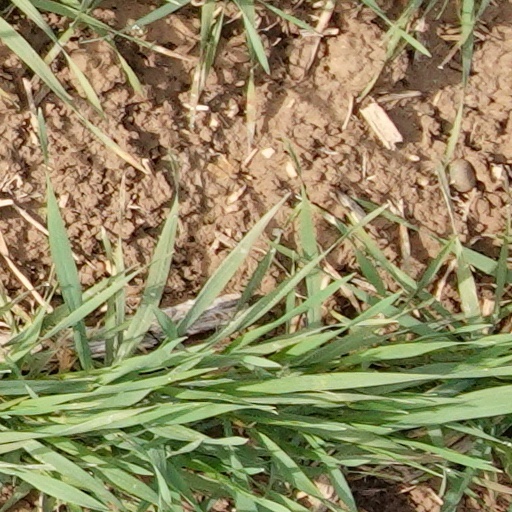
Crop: wheat